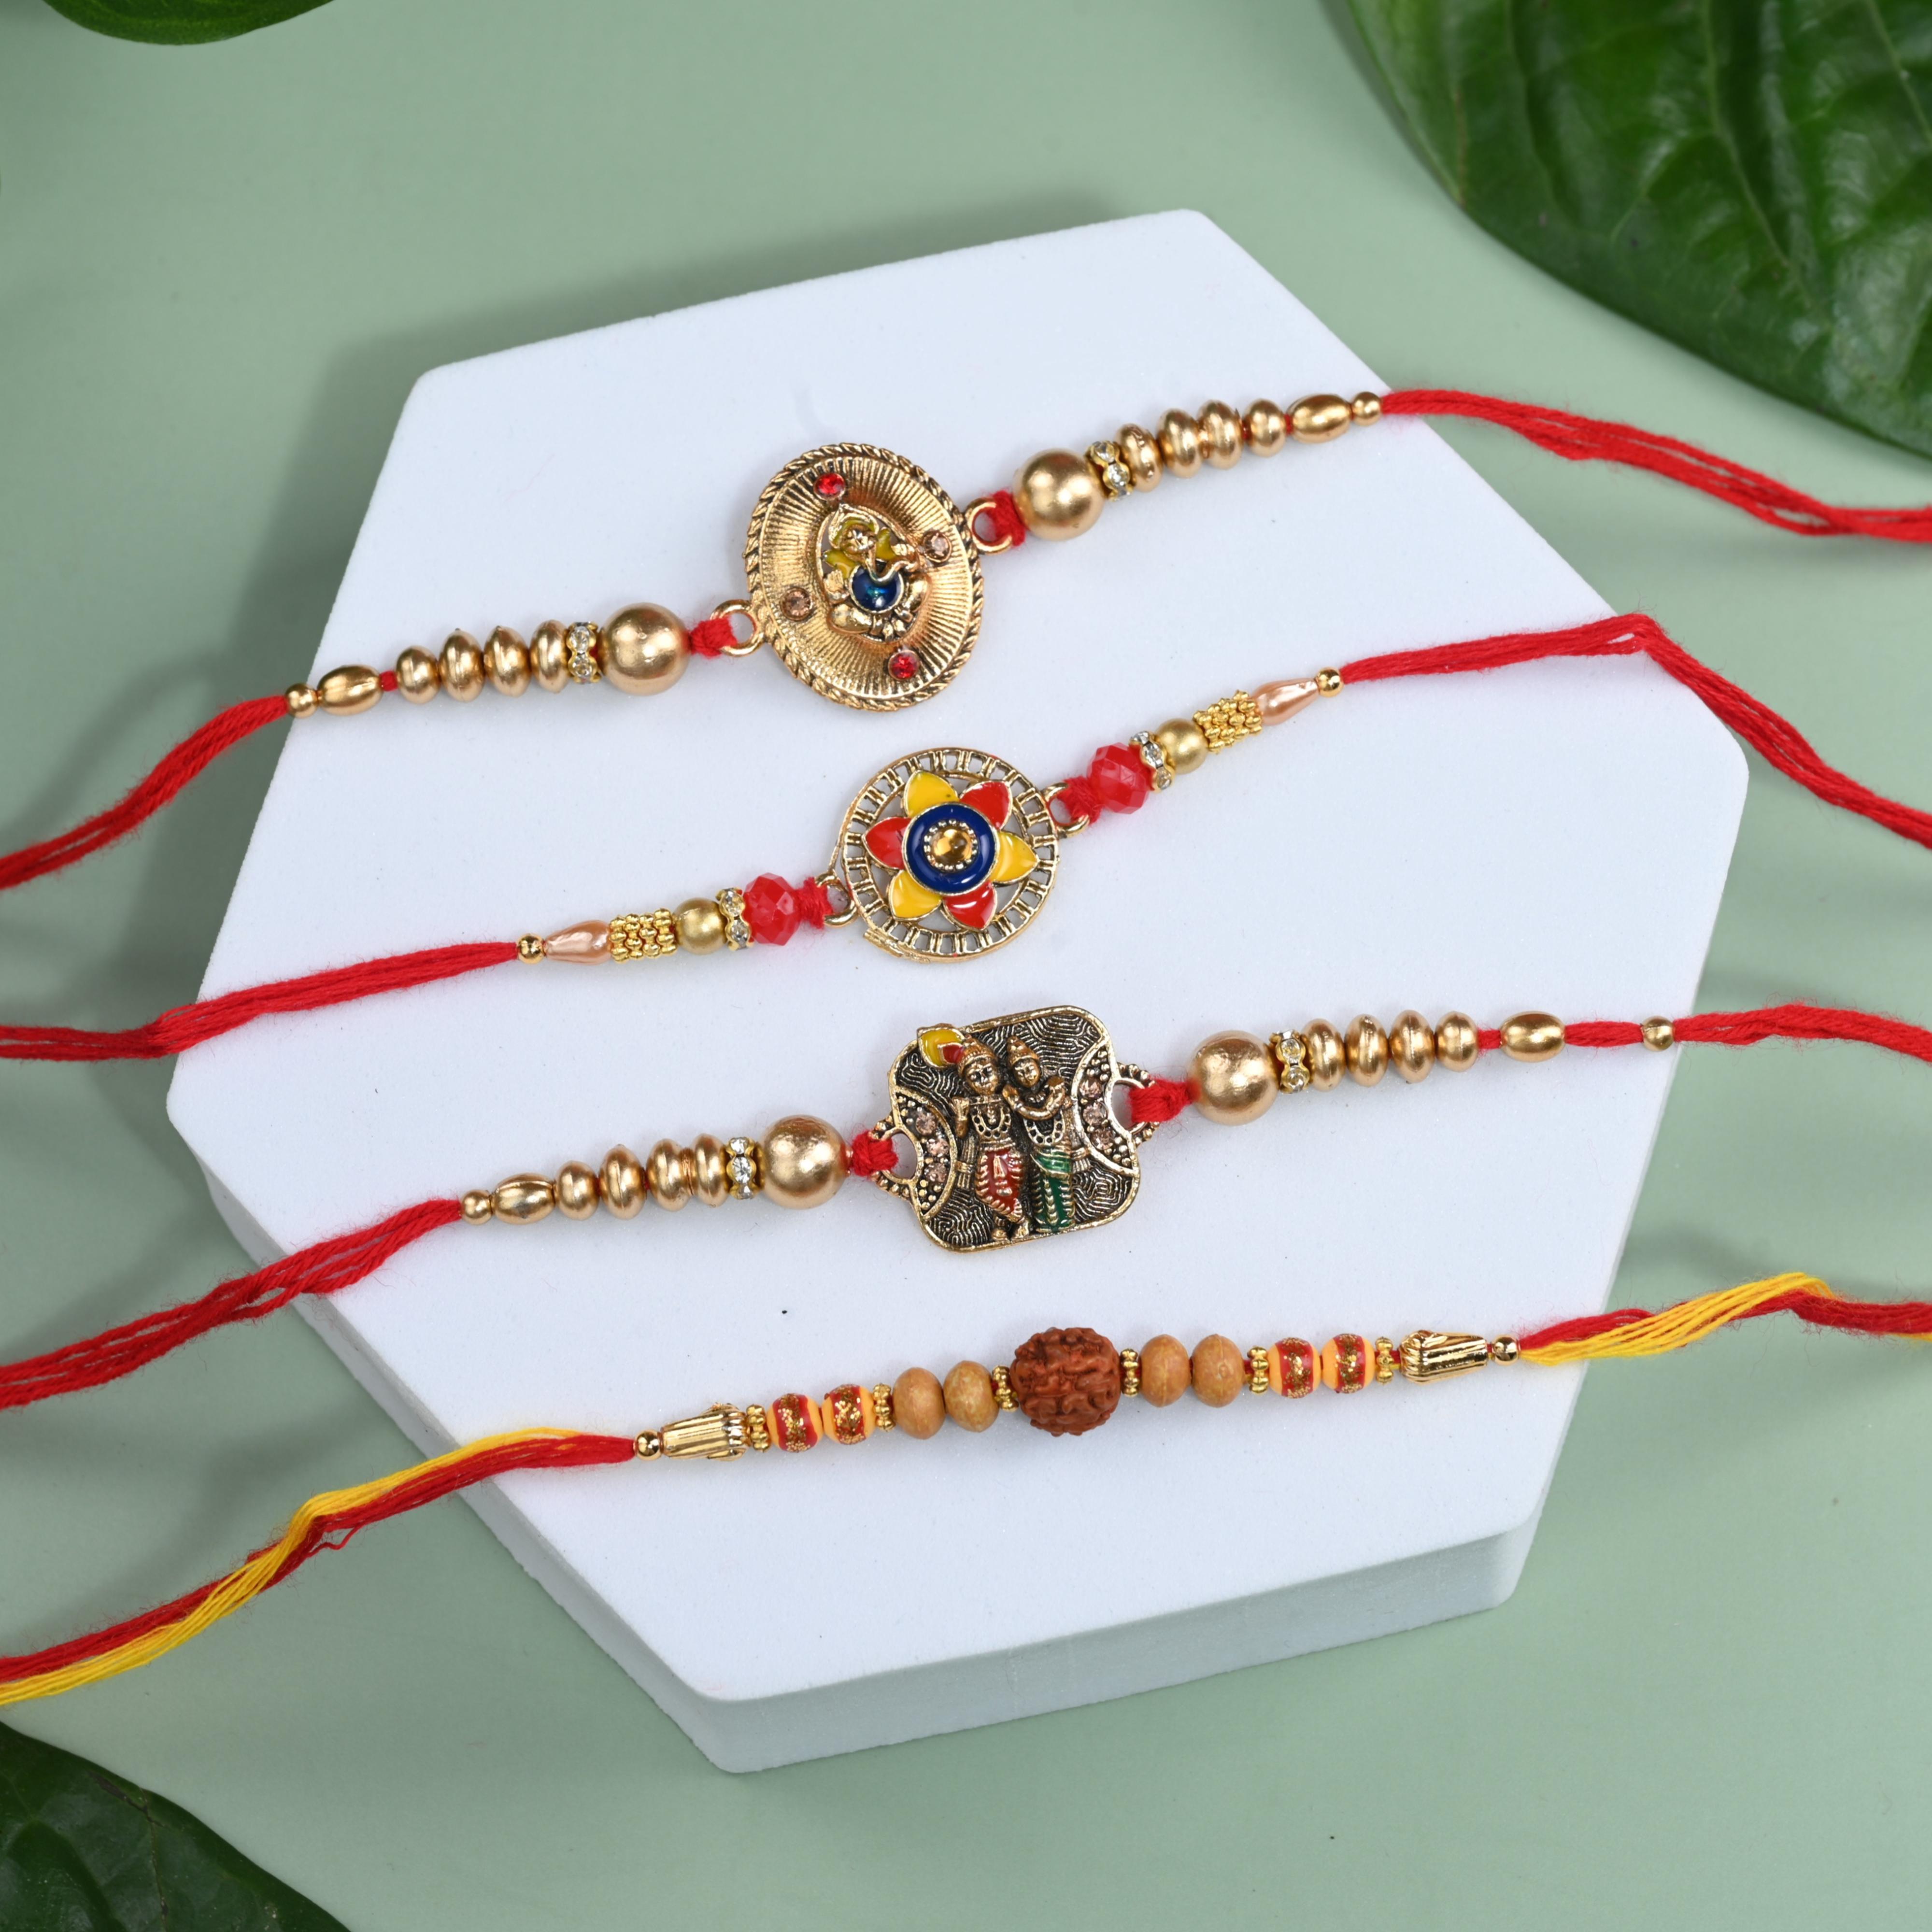
 The Stone Aisle Set of 4 Rudraksh, Ganesha, and Radha-Krishna Rakhis for Raksha Bandhan - Handcrafted Traditional Rakhi with Red Threads and Beads
Type: Rakhis
Brand: The Stone Aisle
Price: Rs. 199
 Set of 4 Rudraksh, Ganesha, and Radha-Krishna Rakhis for Raksha Bandhan - Handcrafted Traditional Rakhi with Red Threads and Beads
Features: Set of 4 Unique Rakhis: This set includes four beautifully designed Rakhis featuring Rudraksh beads, Ganesha motifs, and traditional Dori styles, perfect for celebrating Raksha Bandhan.,Premium Quality Materials: Crafted with high-quality red threads and adorned with durable beads and embellishments, ensuring longevity and comfort.Premium Quality Materials: Crafted with high-quality red threads and adorned with durable beads and embellis,Intricate Handcrafted Details: Each Rakhi showcases intricate designs, with divine motifs and traditional elements, reflecting rich cultural craftsmanship.,Perfect for Raksha Bandhan: Ideal for sisters to tie on their brothers' wrists, symbolizing the sacred bond of protection, love, and blessings during Raksha Bandhan.,Gift-Ready Packaging: Comes beautifully packaged, ready to be gifted, making it an excellent choice for celebrating Raksha Bandhan.